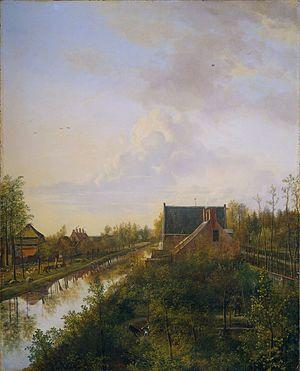
120 Tableaux du Rijksmuseum est un guide touristique comprenant des photos en noir et blanc d'une sélection de peintures conservées au Rijksmuseum d'Amsterdam. Il a été publié dans les années 1950-1990.
Pieter Gerardus van Os est un peintre et graveur néerlandais, membre de la célèbre famille d'artistes Van Os.